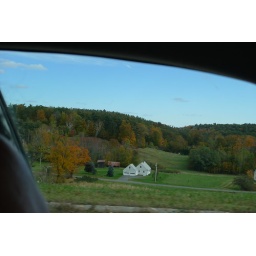
view framed by car window